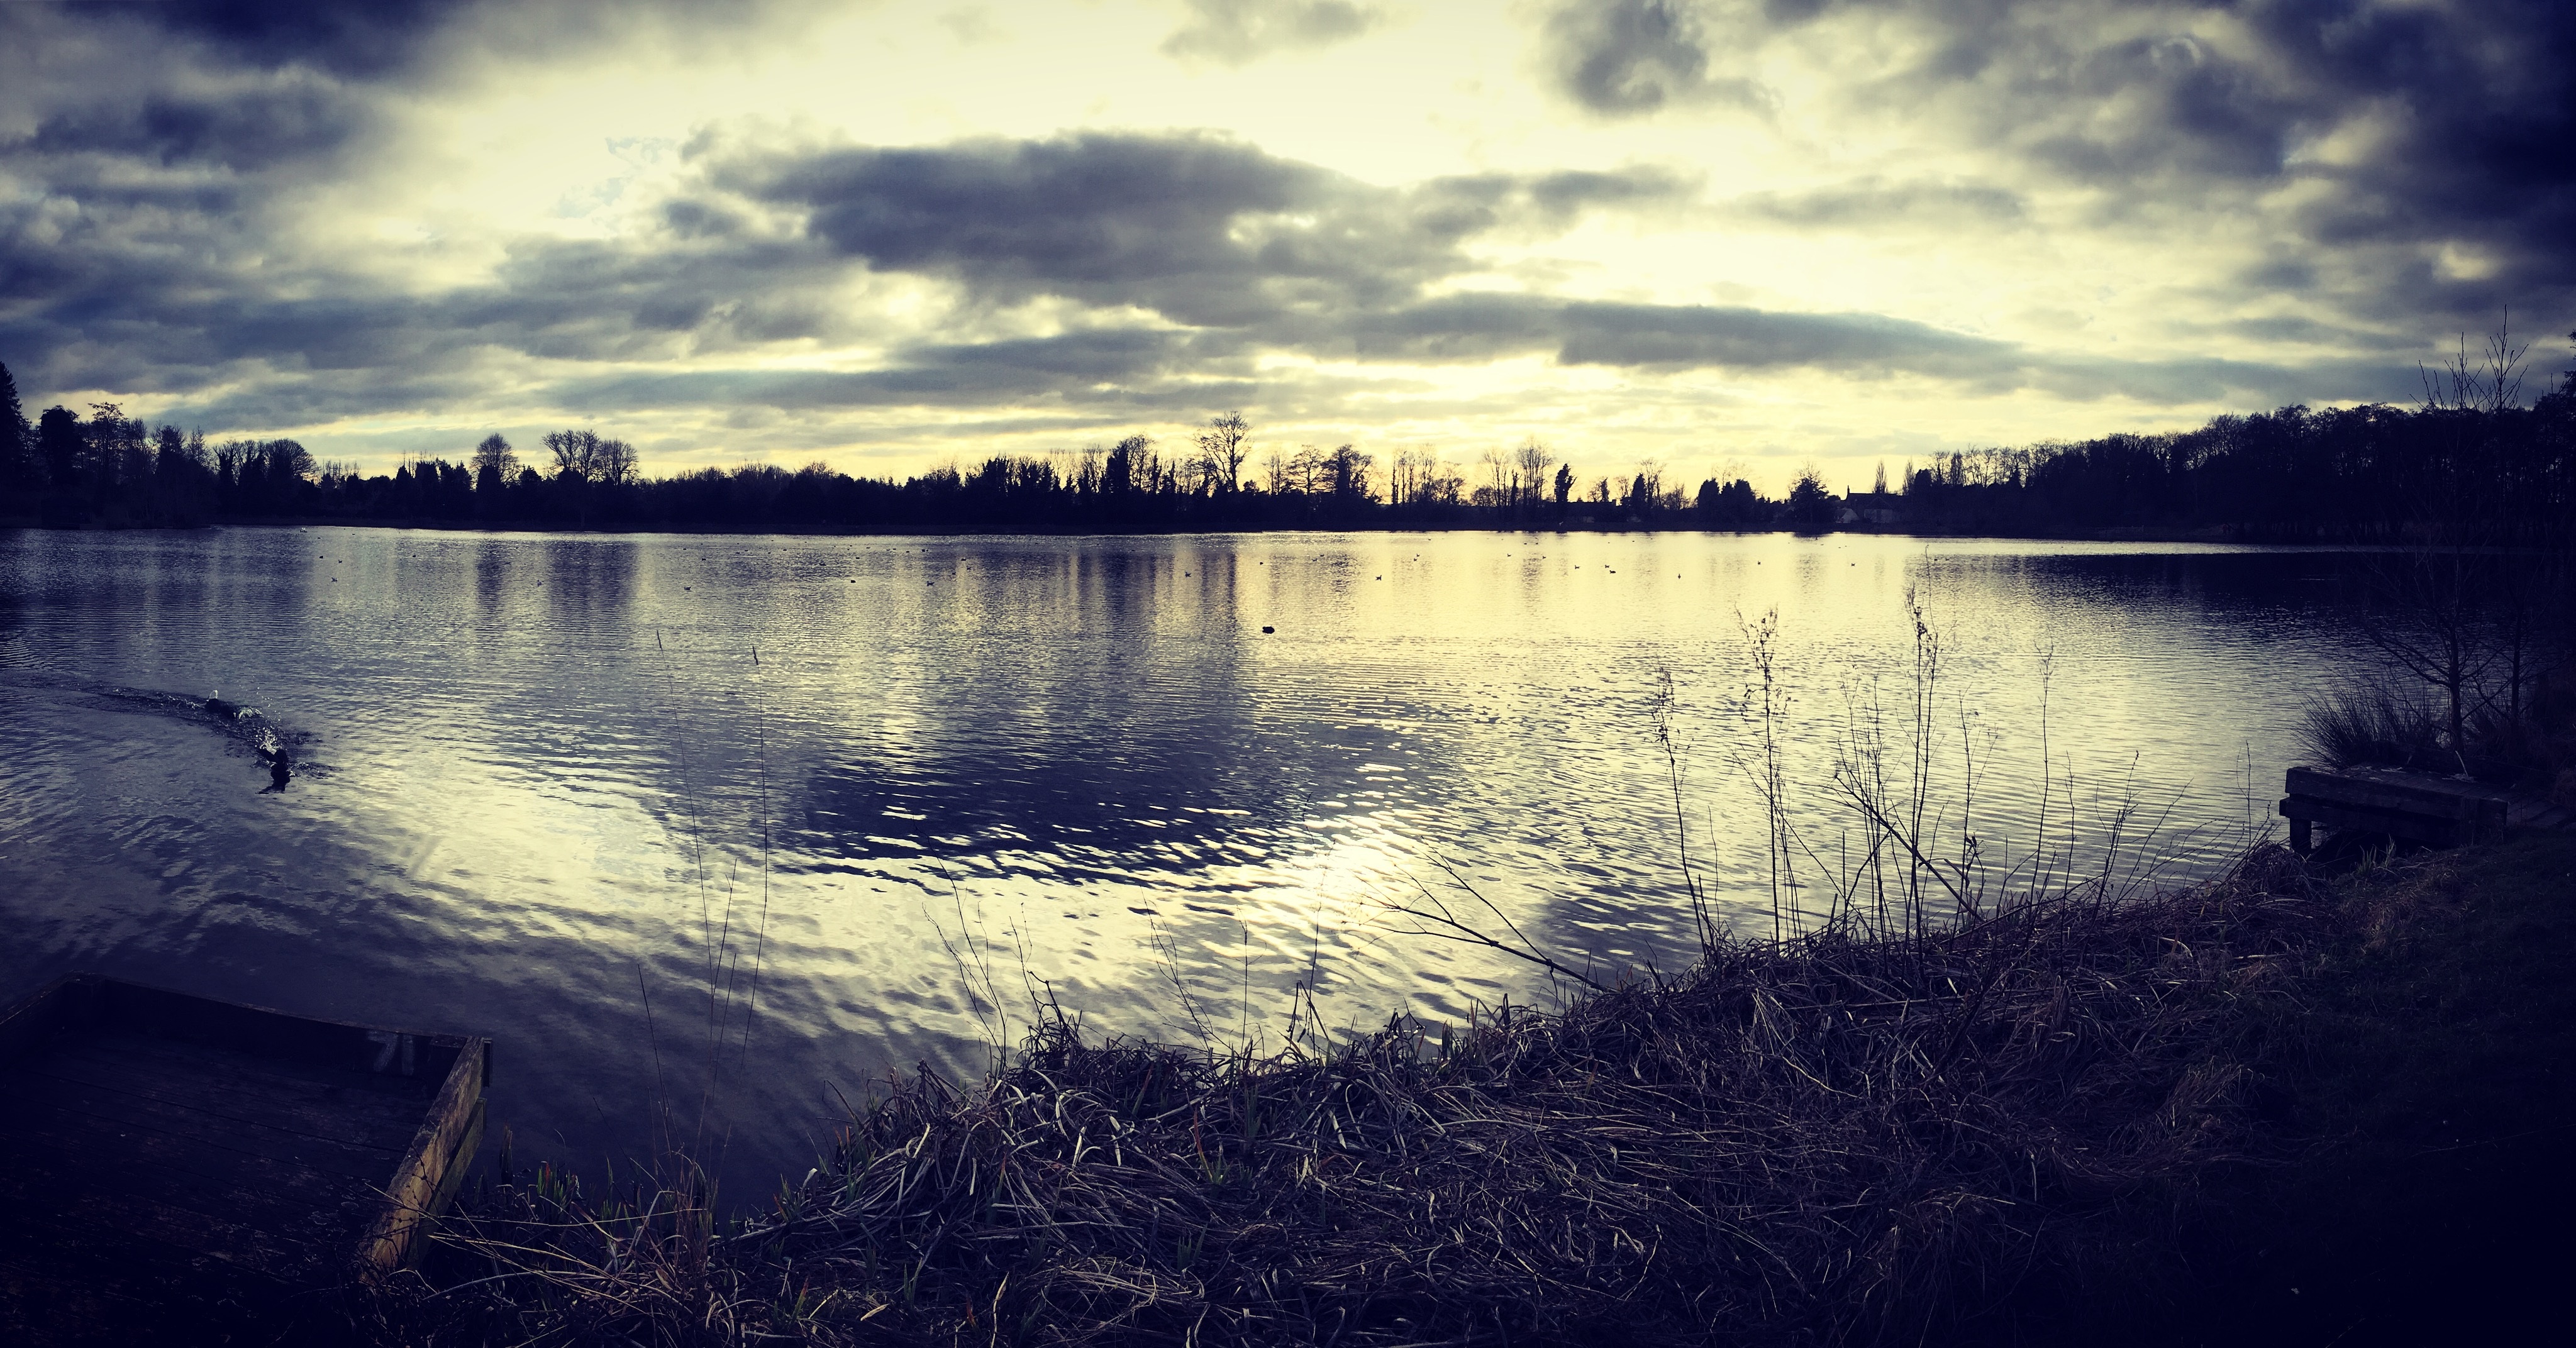
landscape, sea, tree, water, nature, horizon, light, cloud, sky, sun, sunrise, sunset, sunlight, morning, lake, dawn, river, dusk, evening, reflection, scenic, peaceful, natural, park, scenery, darkness, reservoir, monochrome, body of water, clouds, loch, meteorological phenomenon, atmospheric phenomenon